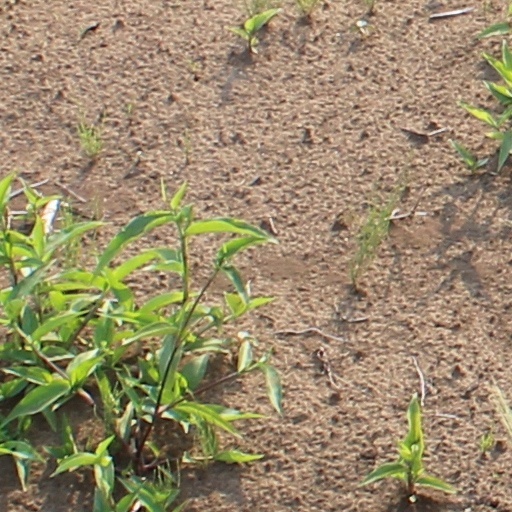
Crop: wheat